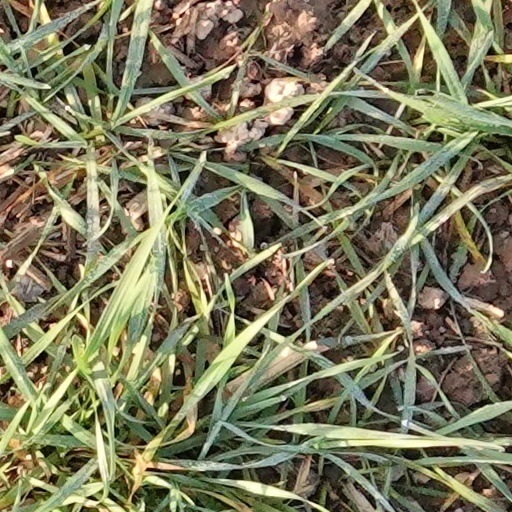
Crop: wheat